Tom Cooper (footballer)

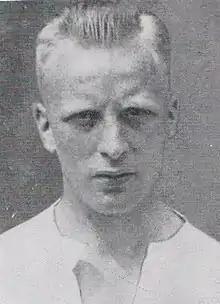
Cooper in the 1920s

Thomas Cooper (9 April 1905 – 25 June 1940) was an England international footballer who played for Port Vale, Derby County, and Liverpool. He won 15 caps and played 430 league games in a 16-year career in the Football League. He helped Derby to finish second in the Second Division in 1925–26 and second in the First Division in 1929–30.